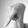
ASL letter: Q